Ivy (2015 film)

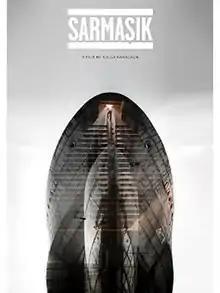
Film poster

Ivy is a 2015 Turkish drama film written and directed by Turkish filmmaker Tolga Karaçelik. After premiering in-competition at the 2015 Sundance Film Festival in Utah, the film continued its festival circuit, screening at more than 30 international film festivals, including Toronto IFF, Karlovy Vary IFF, São Paulo IFF and Sydney FF. The film won four awards at the Antalya International Film Festival (previously known as Antalya Golden Orange Film Festival) including Best Film and Best Director, making Karaçelik one of the youngest directors to ever receive the Golden Orange.